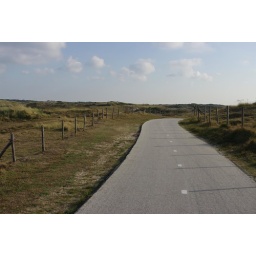
A bike path in dunes near the coast